Hurricane Gordon

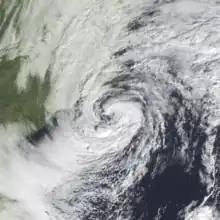
Gordon near peak intensity off the coast of North Carolina on November 18

Hurricane Gordon was an erratic, long-lived, and catastrophic late-season hurricane of the 1994 Atlantic hurricane season. The twelfth and final tropical cyclone of the season, Gordon formed as a tropical depression in the southwestern Caribbean on November 8. Without strengthening, the depression made landfall on Nicaragua. Later on November 10, the system began to strengthen as it tracked further from land, and it quickly strengthened into Tropical Storm Gordon, the seventh named storm that season. Gordon also made landfalls in Jamaica and Cuba while a minimal tropical storm. It entered the southwestern Atlantic while resembling a subtropical cyclone. By the time it entered the Gulf of Mexico, the storm was fully tropical again. Tropical Storm Gordon later crossed the Florida Keys, and turning to the northeast it made landfall in Fort Myers, Florida. Gordon strengthened after it re-entered the Atlantic Ocean, becoming a hurricane on November 17. It briefly threatened North Carolina while turning to the northwest, although it turned to the south and weakened. Gordon deteriorated into a tropical depression and struck Florida again at that intensity on November 20. It turned to the north and dissipated the next day over South Carolina.